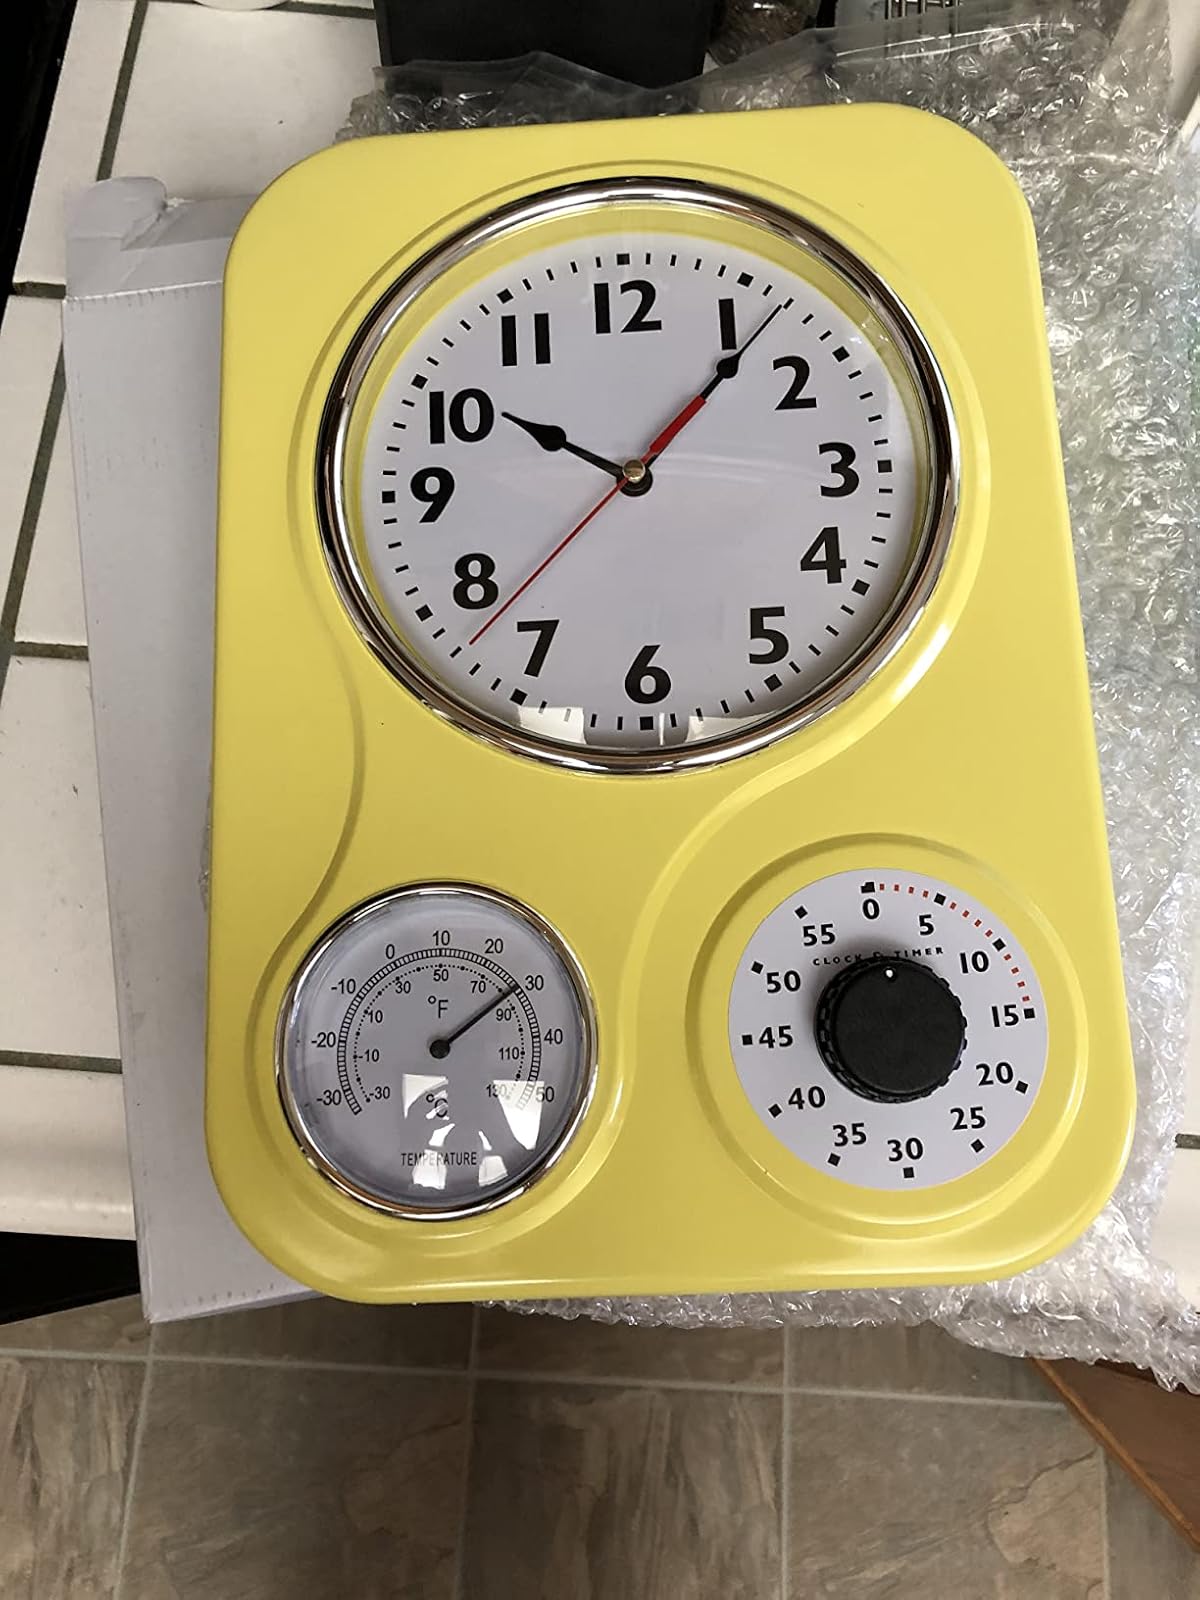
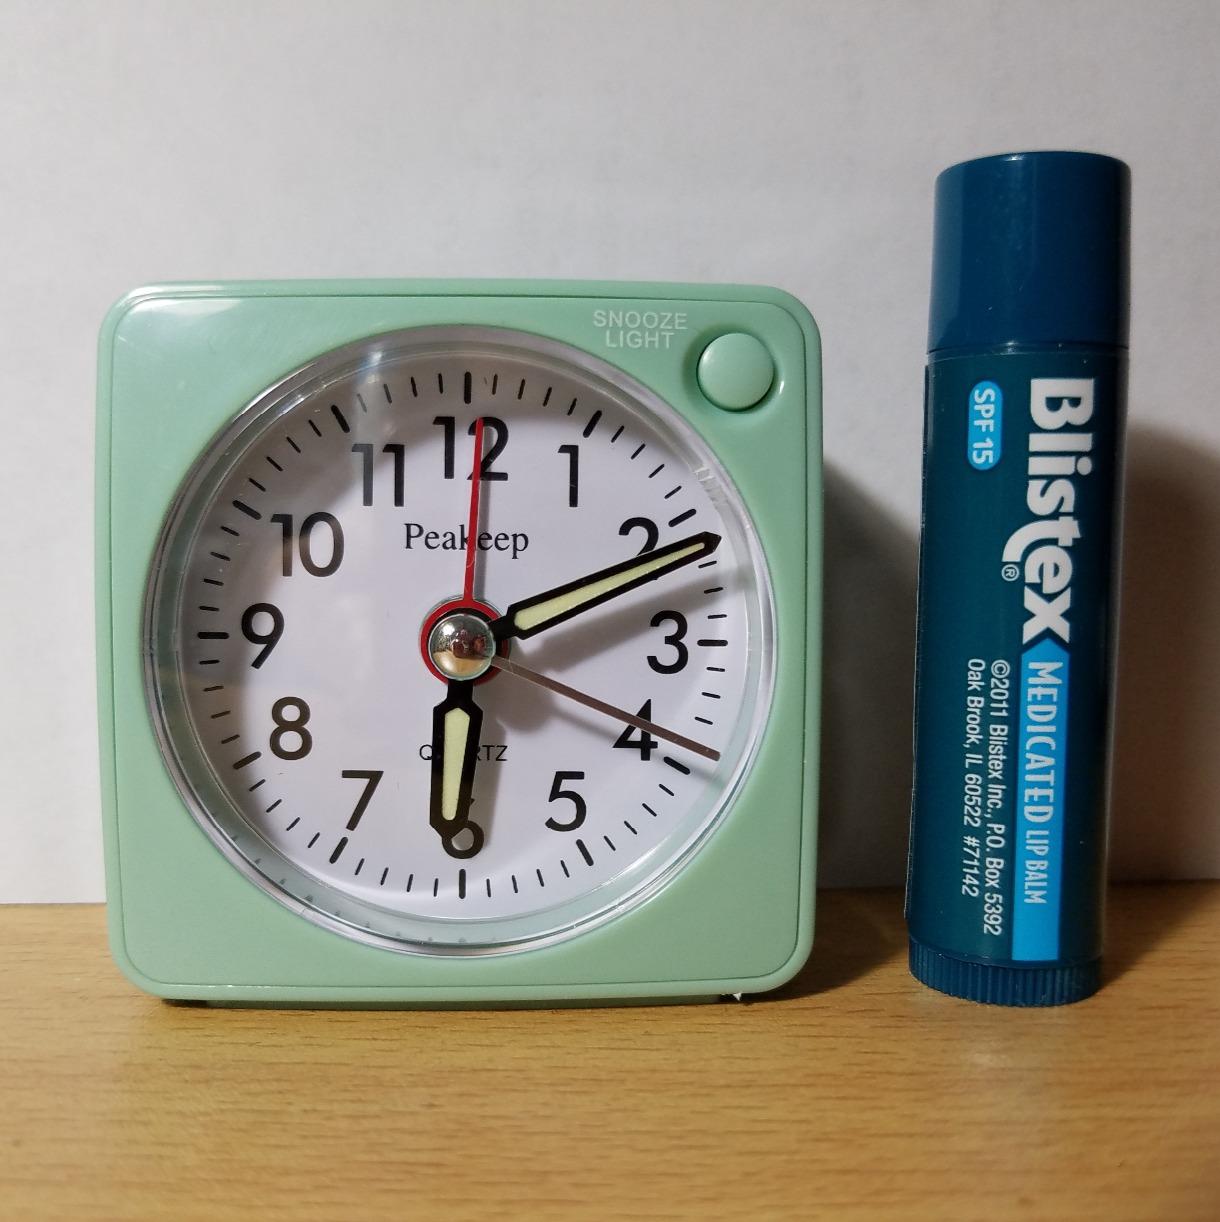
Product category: clock
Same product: no